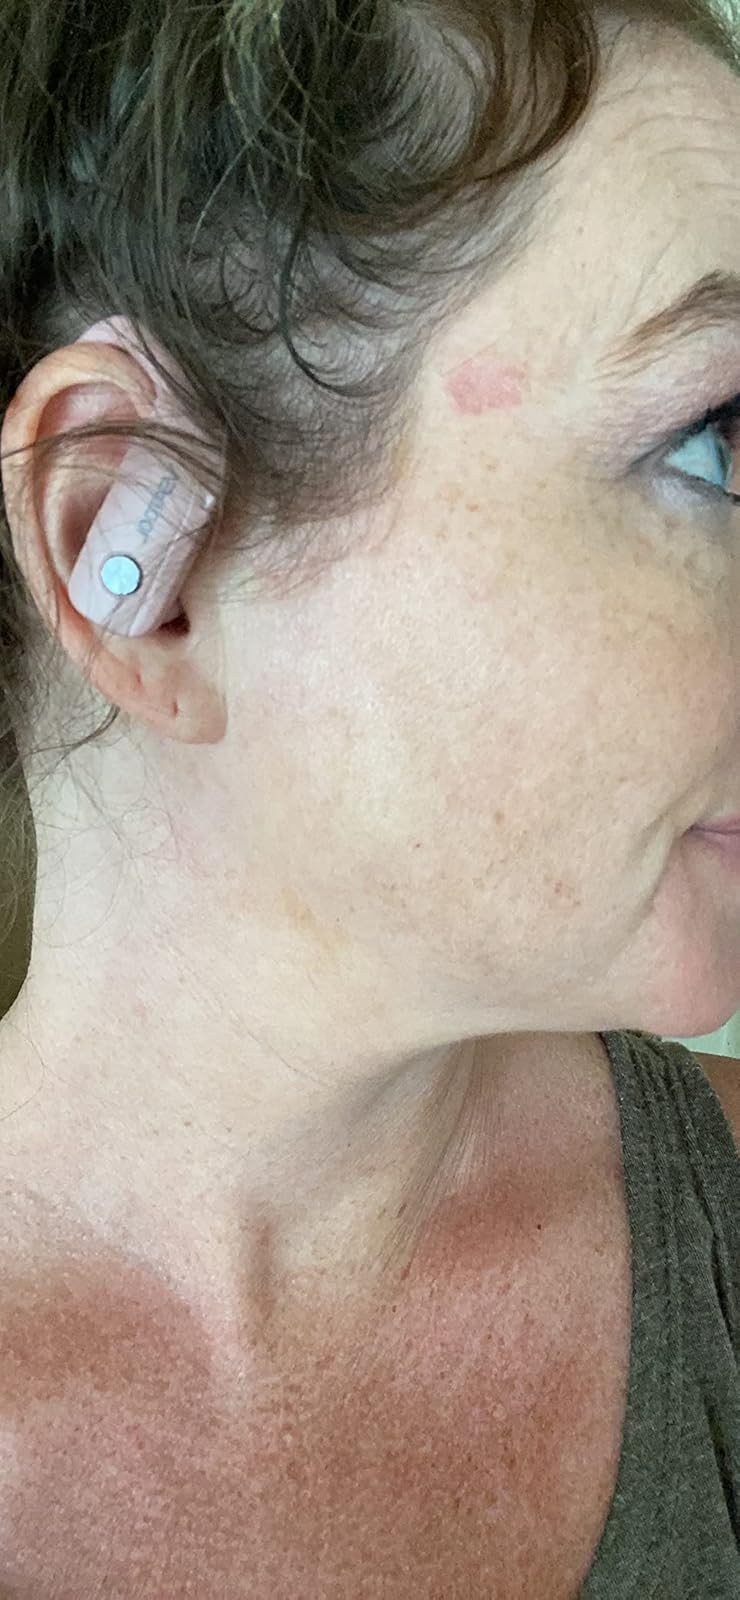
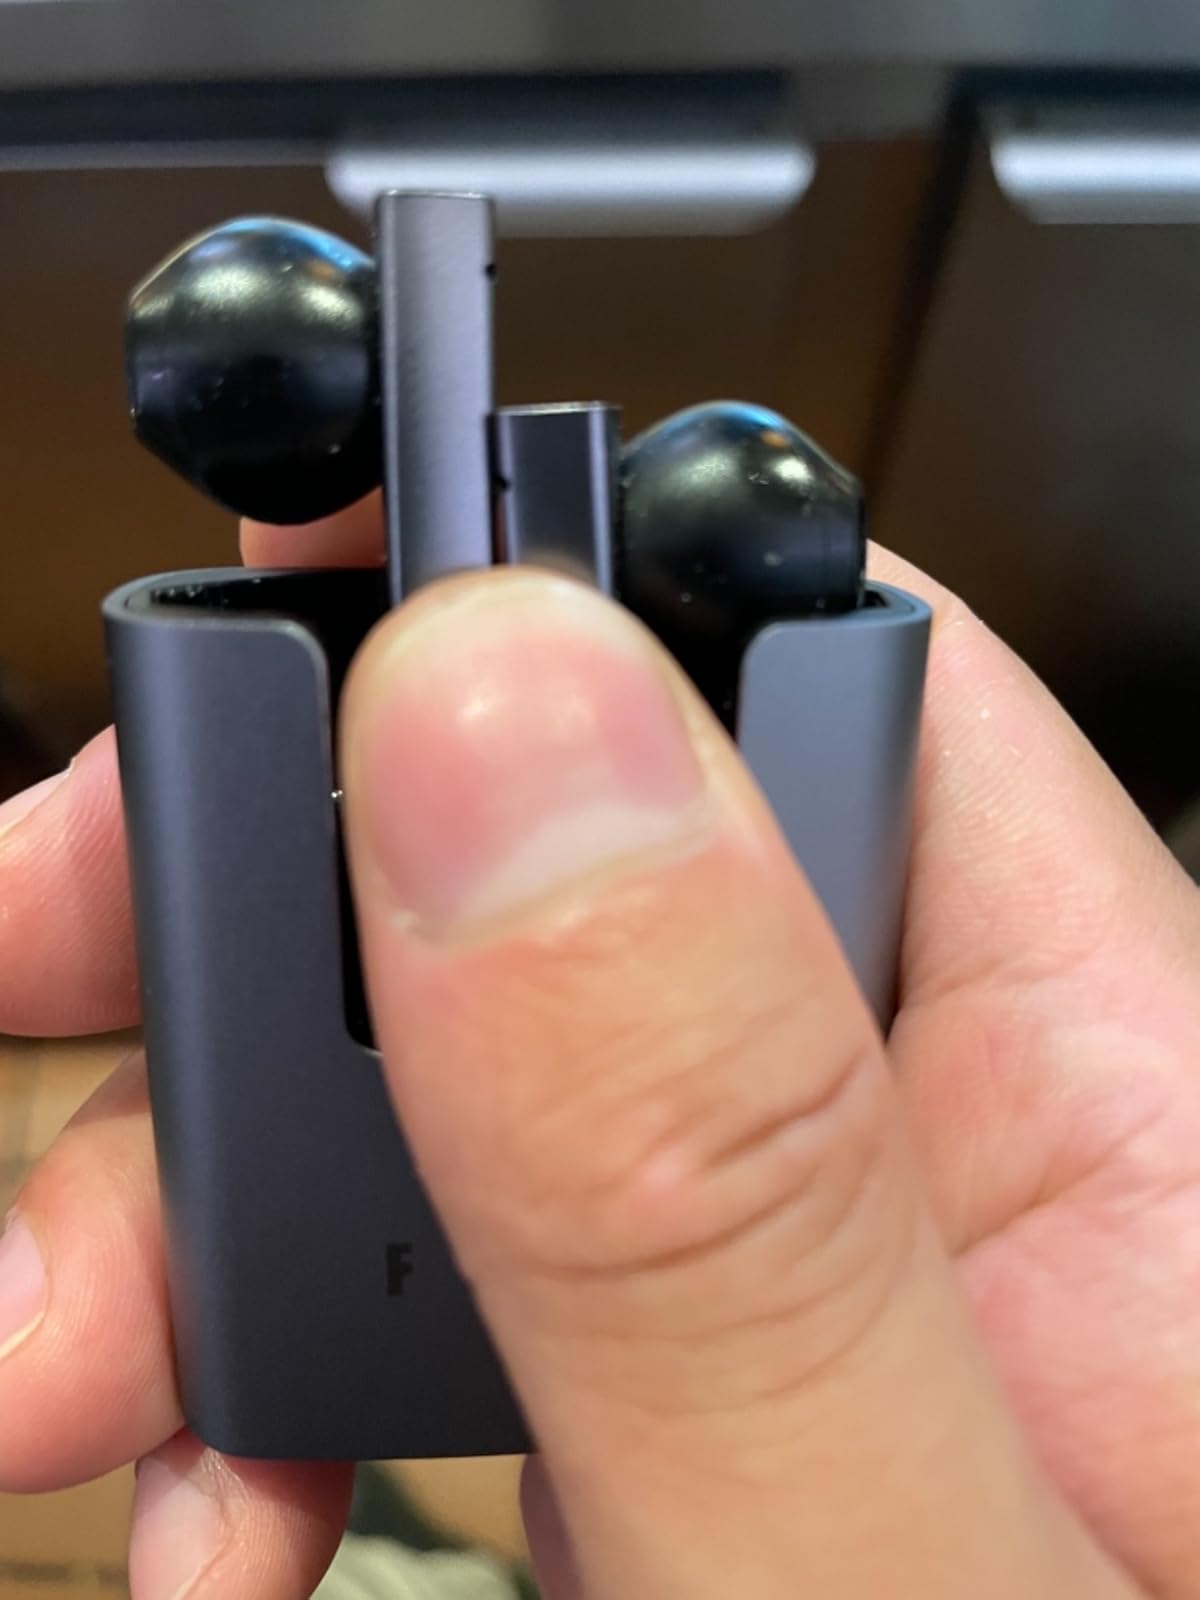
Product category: earbuds
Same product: no